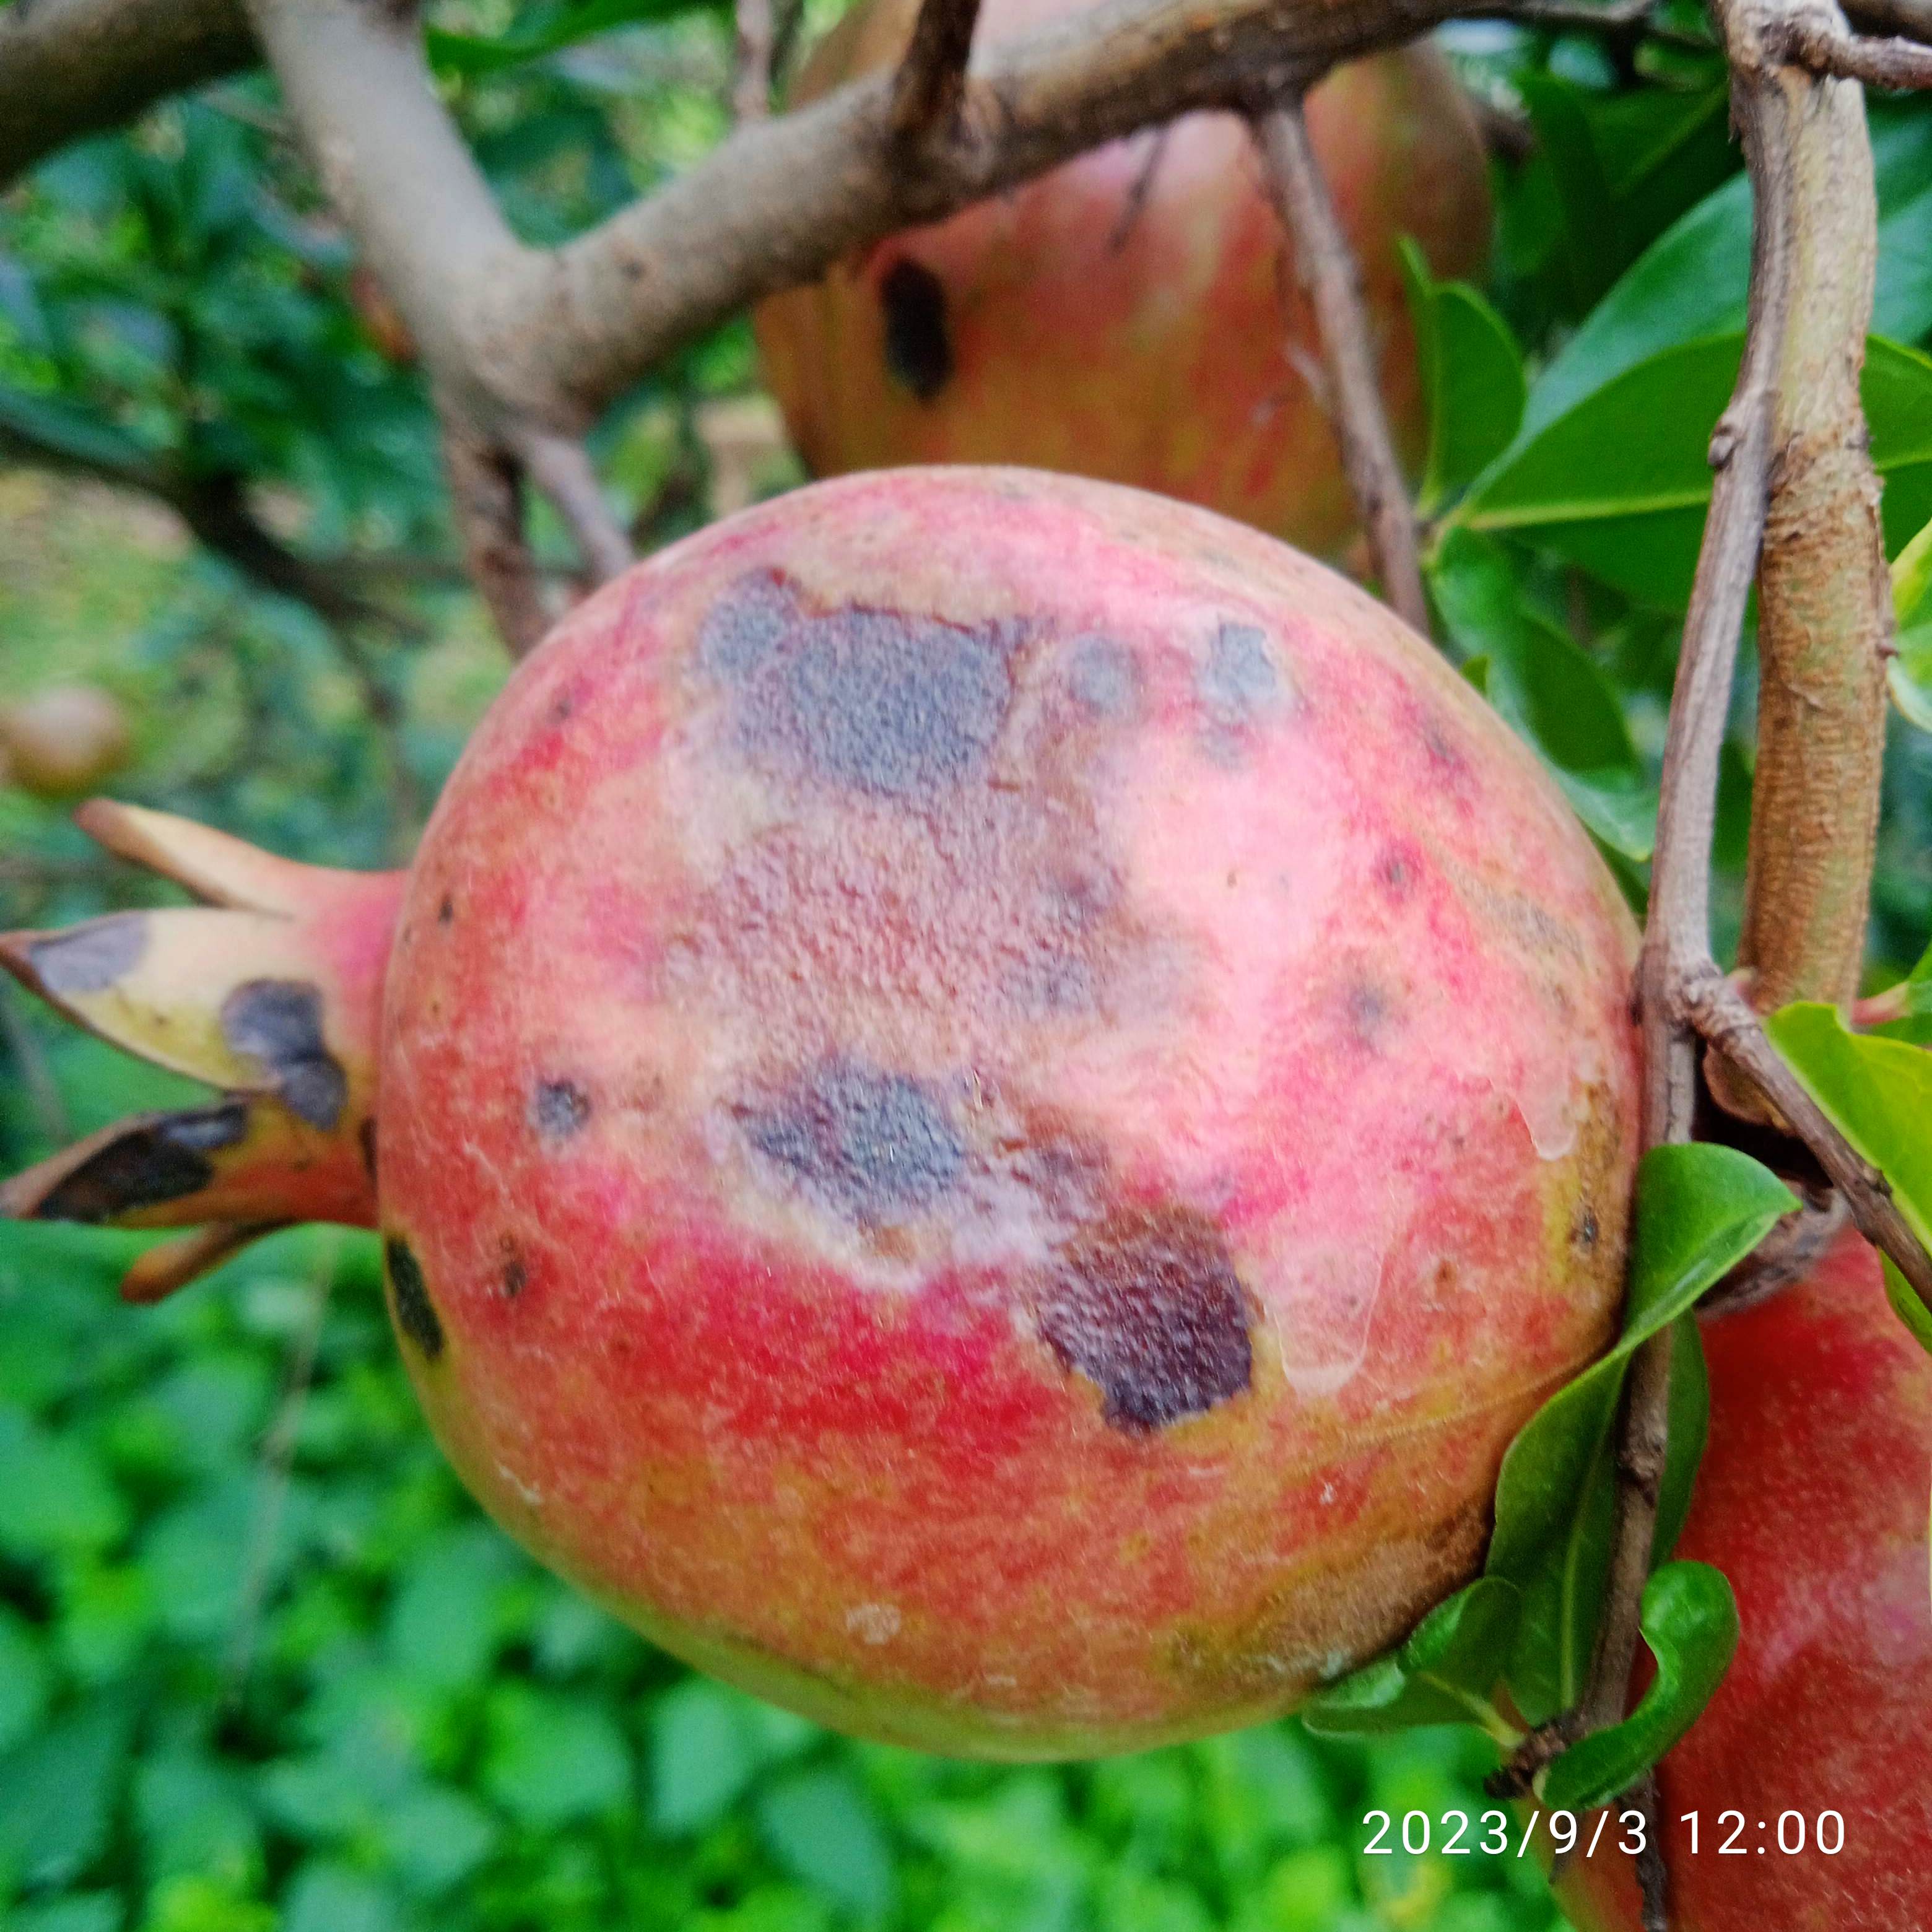
Label: Anthracnose